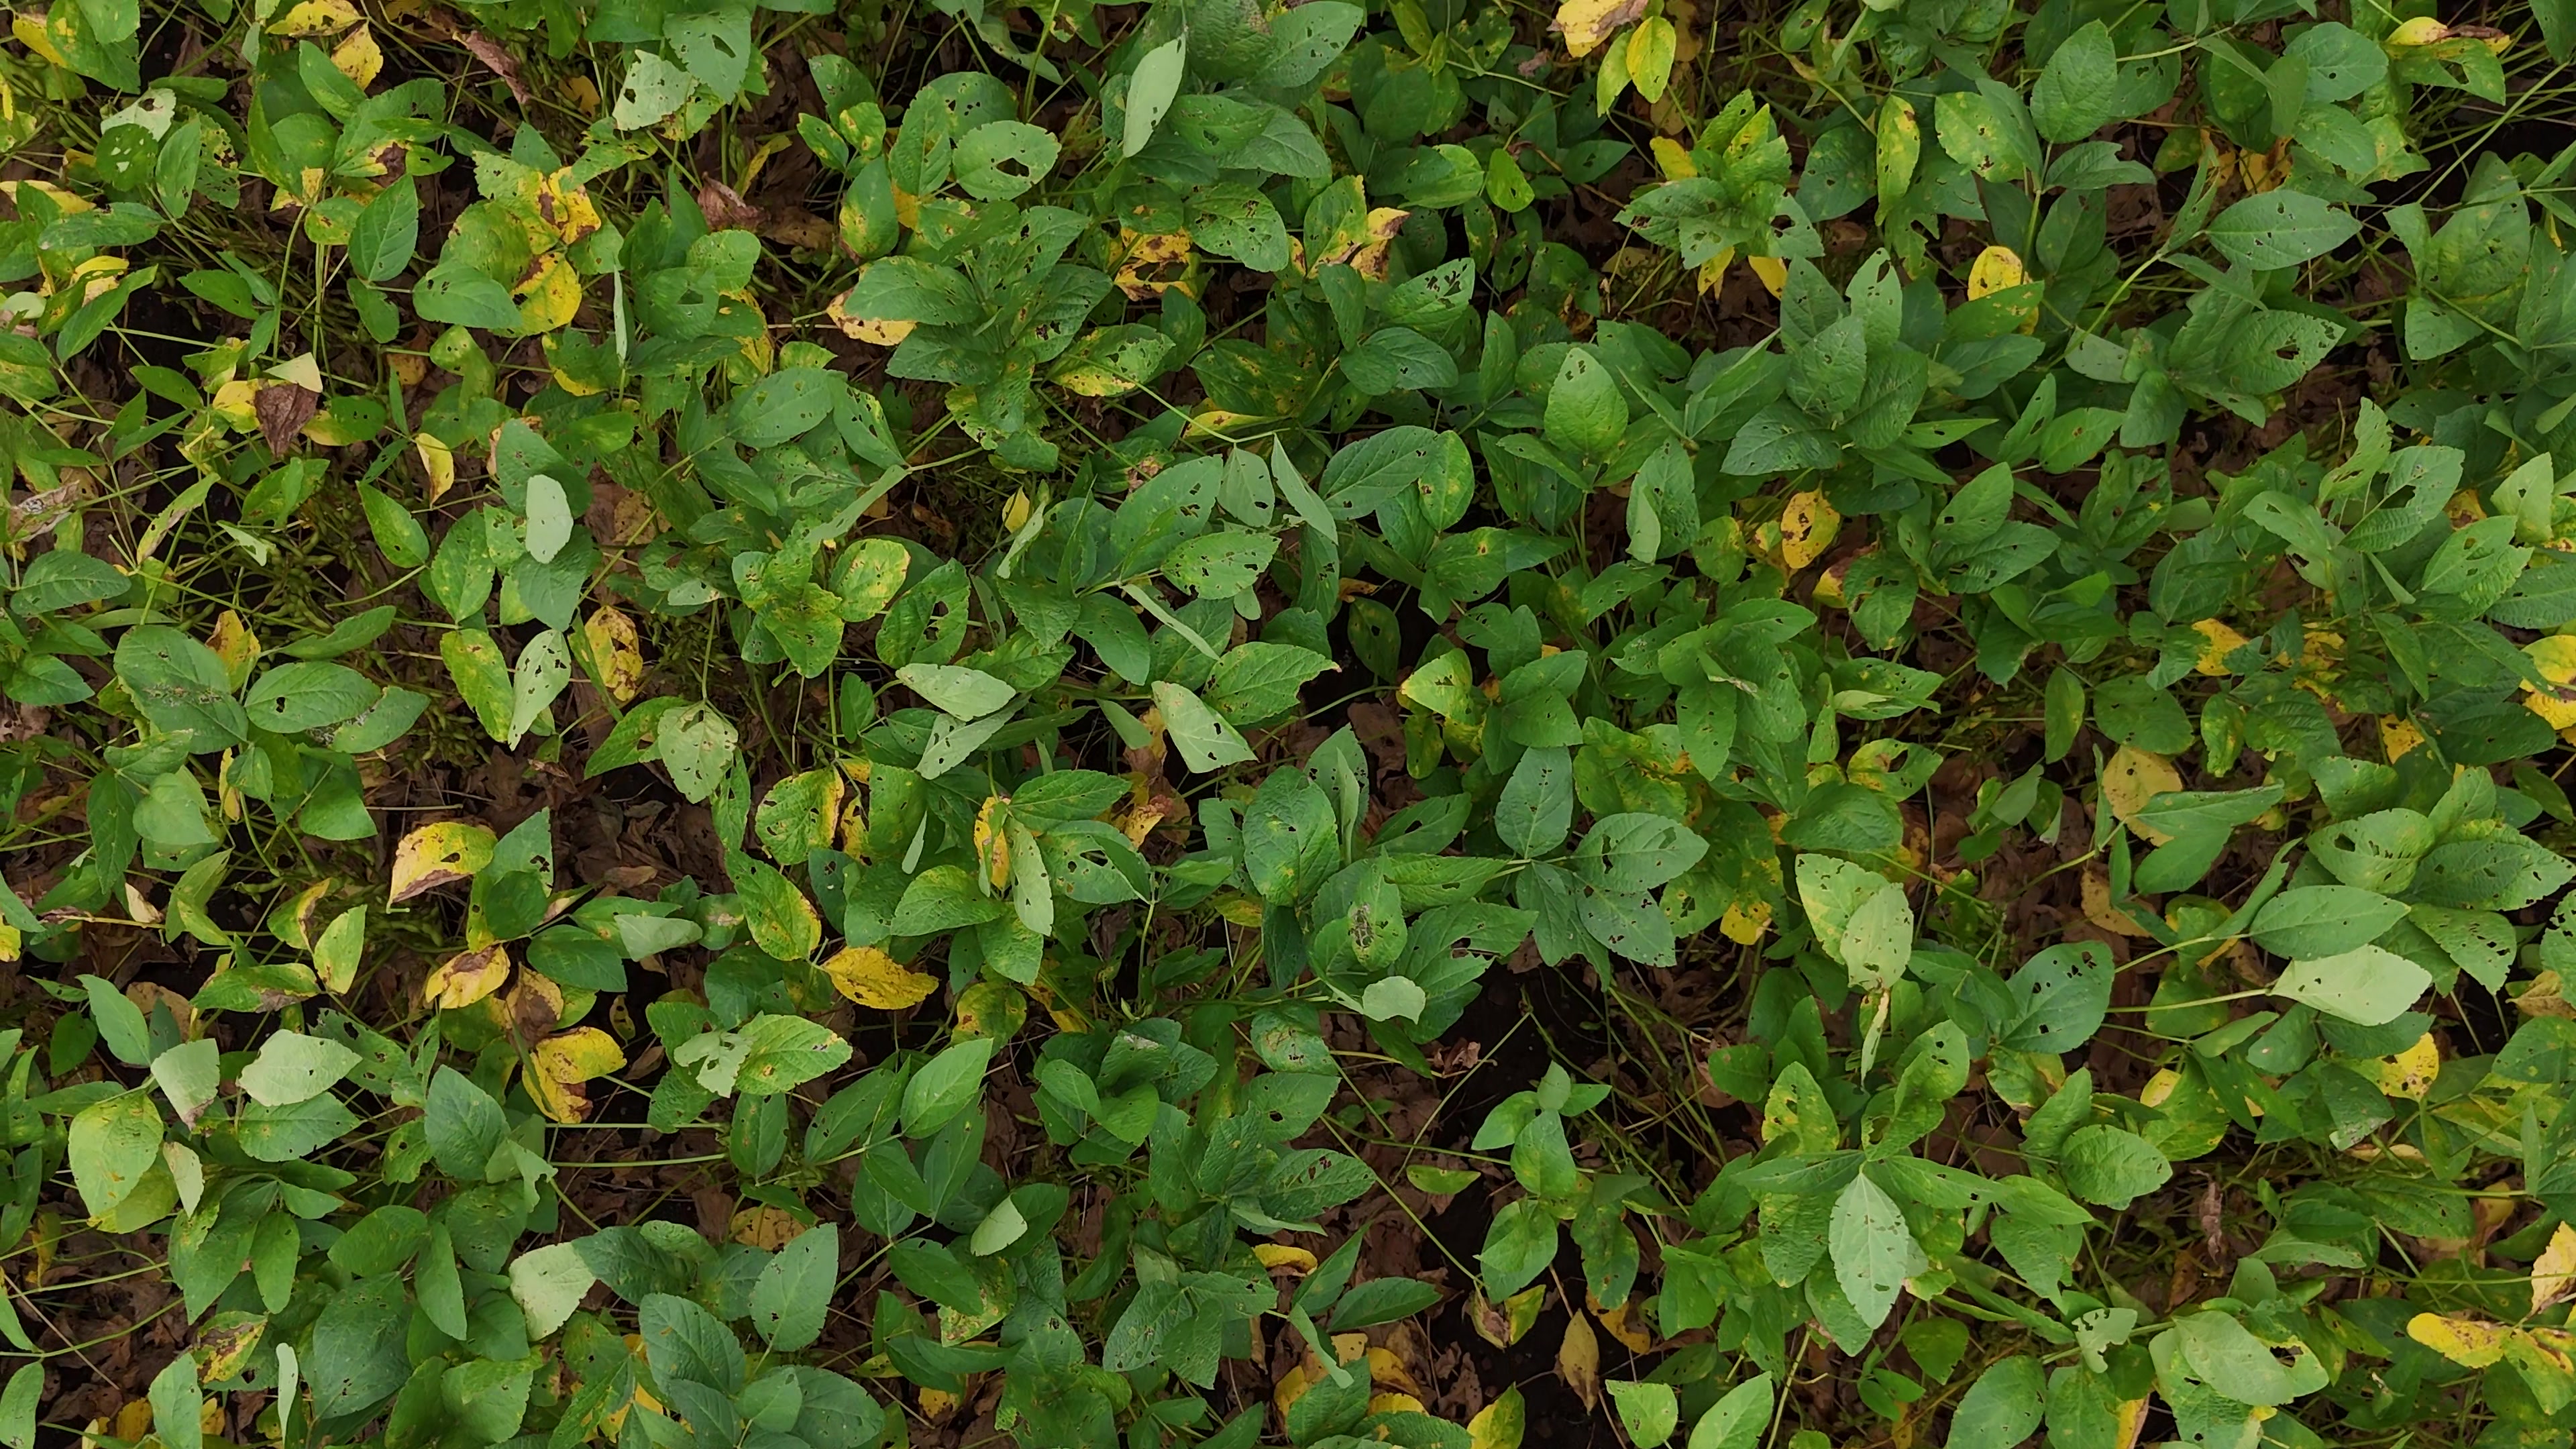
Label: Rust